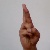
The image shows a hand gesture representing the letter 'R' in Indian Sign Language.